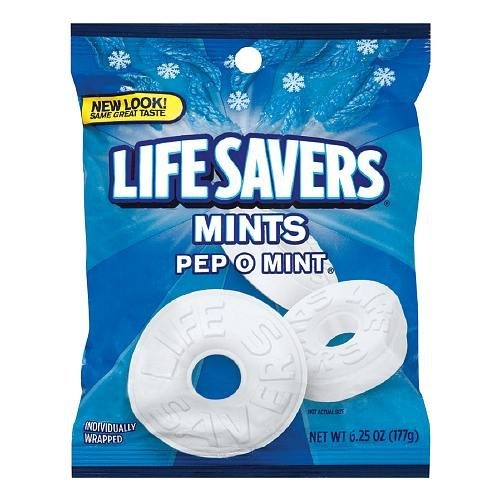
Item Name: LifeSavers Mints, Pep O Mint, Pep O Mint 6.25 oz (Pack of 2)
Value: 12.5
Unit: Ounce

Price: 6.485